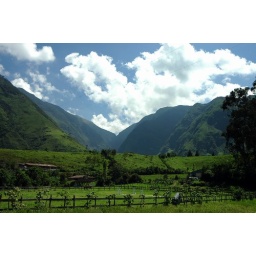
One of Pablo's uncles owns a horse farm (foreground) located in a valley at the confluence of two mountain ranges (background).